Male accessory gland infection

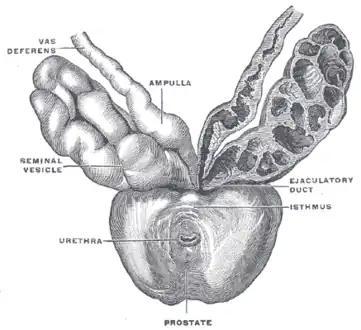
Prostate with seminal vesicles and seminal ducts, viewed from in front and above

Male accessory gland infection (MAGI) is a condition with signs of inflammation involving one or more sites in the male genital tract. Diagnosis is made according to parameters defined by the World Health Organization, and it is particularly made in relation to infectious or inflammatory causes of male infertility.